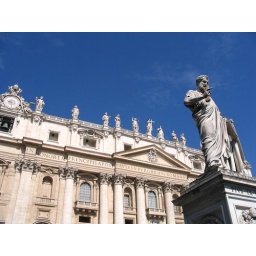
Saint Peter holding the keys to the kingdom in front of the Basilica that bears his name and houses his remains.